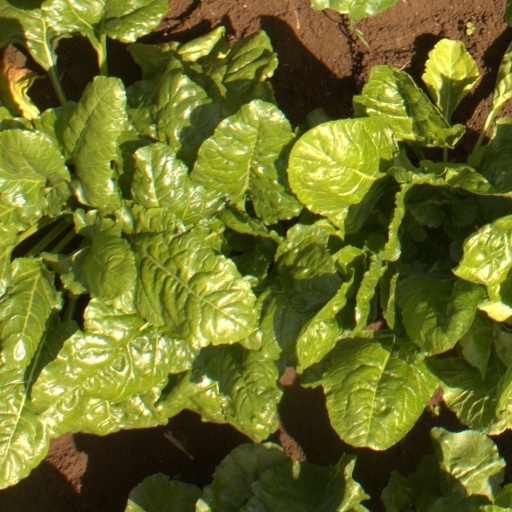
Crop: sugar beet